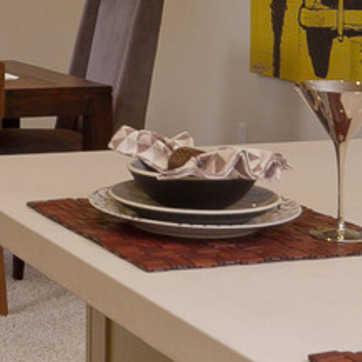
Material: ceramic